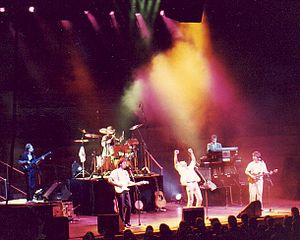
The Hollies / 1980'erne og derefter
Hollies optræder i Royal Albert Hall
The Hollies er en engelsk rock/pop-gruppe, dannet i de tidlige 1960'ere. De kædes ofte sammen med Manchester, fordi flere af de oprindelige medlemmer kom fra byen og dens forstæder.